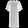
Label: Dress